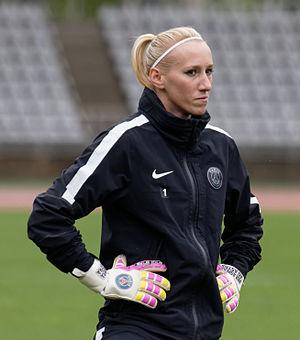
Katarzyna Kiedrzynek, née le 19 mars 1991 à Lublin, est une joueuse internationale de football polonaise. Elle évolue au poste de gardienne de but au Paris Saint-Germain depuis l'été 2013, et joue avec l'équipe de Pologne depuis 2011.